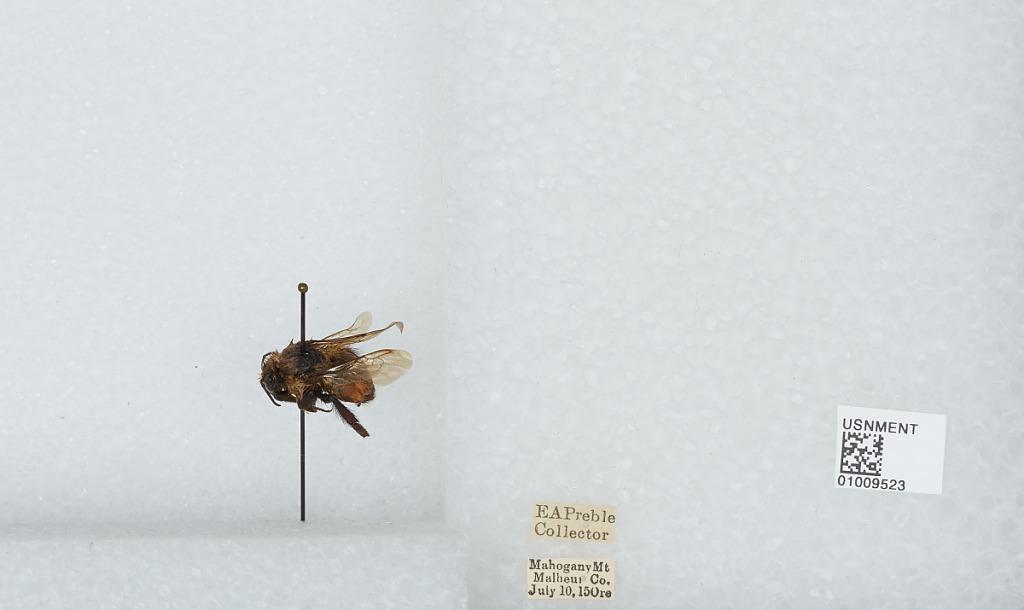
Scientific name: Bombus (Pyrobombus) huntii Greene
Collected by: E. Preble
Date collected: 1915-7-10
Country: United States
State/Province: Oregon
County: Malheur
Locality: Mahogany Mountain
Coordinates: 43.235, -117.256